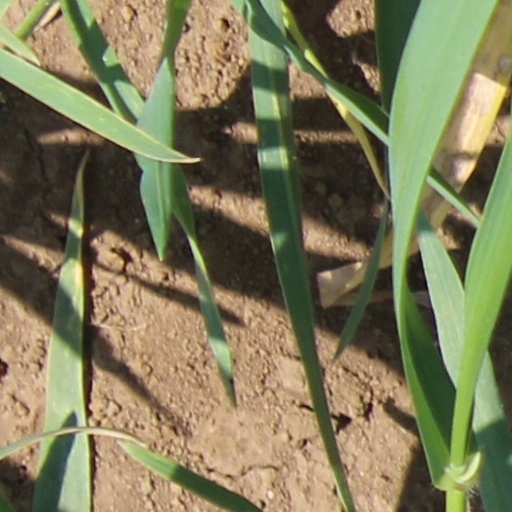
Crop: wheat